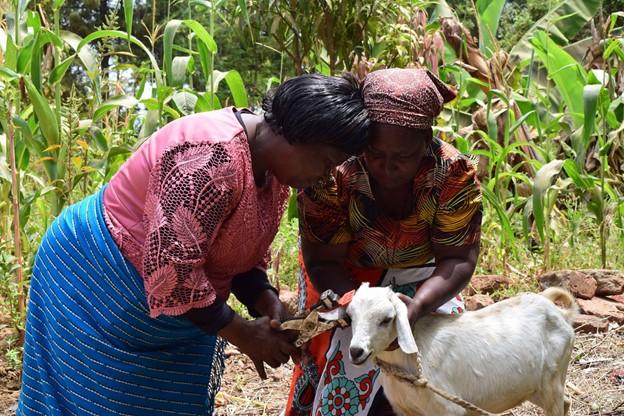
Wanawake wawili wakimwekea mbuzi alama ya utambulisho kwenye sikio, mbuzi huyo ni mweupe na amefungwa kamba, wako shambani mashamba hili la mimea ya mahindi, wanawake hawa wamevaa nguo za kawaida na wanaonekana kushirikiana kwa umakini kuhakikisha mchakato na kamilika bila kumuumiza mnyama, shughuli hii ni sehemu ya ufugaji wa kisasa inayosaidia kutambua na kufuatilia afya ya mifugo.